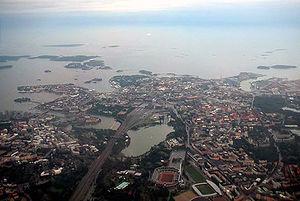
Länsisaaret est un archipel de la mer Baltique. Länsisaaret est une section du quartier de Ulkosaaret et fait partie du district de Ullanlinna à Helsinki en Finlande.
Helsinki, est la capitale et la plus grande ville de la Finlande avec 642 045 habitants dans la commune et 1 456 619 dans le Grand Helsinki. Helsinki est la capitale la plus septentrionale du monde après Reykjavik, capitale de l'Islande. La ville a la plus forte population immigrée de tout le pays. Il y a plus de 130 nationalités résidant dans la ville d'Helsinki. Elle s'étale sur une presqu'île entourée d'un grand nombre d'îles et est fortement caractérisée par la présence de l'eau. Helsinki est un port marchand ouvert sur le golfe de Finlande.
Le golfe de Finlande est un bras oriental de la mer Baltique séparant la Finlande de l'Estonie. Le delta de la Neva, au fond de ce golfe à l'est, offre une ouverture maritime à la Russie.